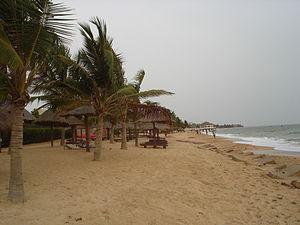
Saly Portudal est une station balnéaire située sur la Petite-Côte, au sud de Dakar. Avec ses 17 hôtels et ses 33 résidences pour un total de 10 000 lits, Saly est le plus grand centre touristique de l’Afrique de l’Ouest.